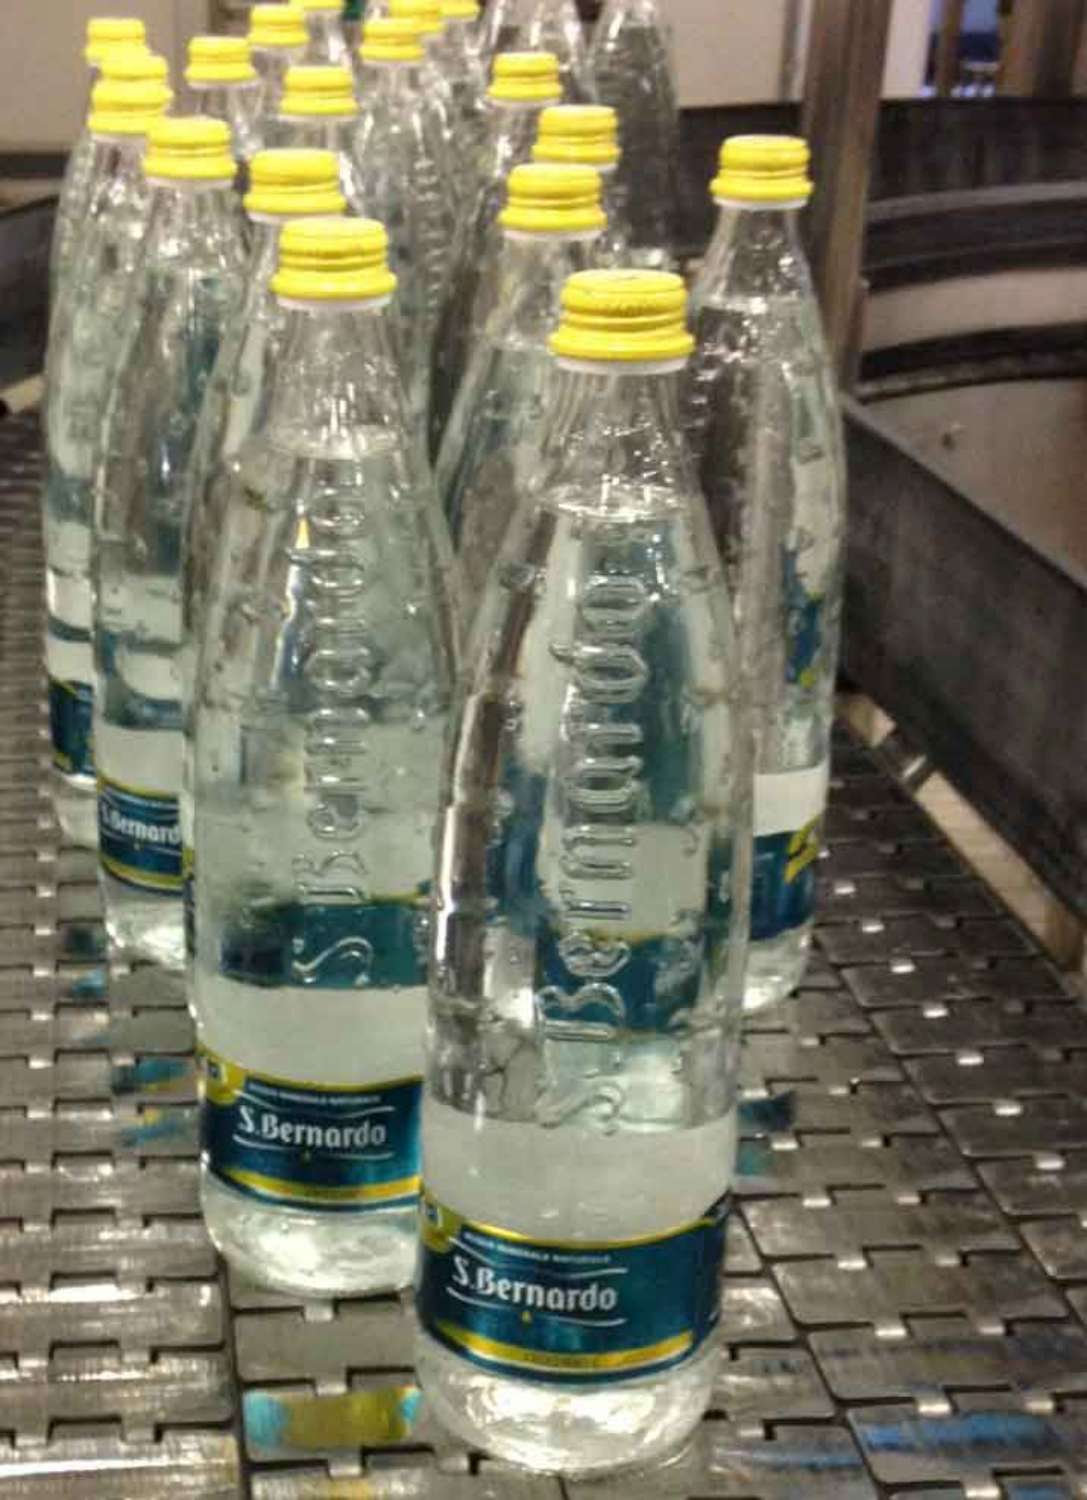
Waste category: plastic